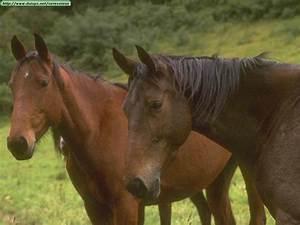
horse